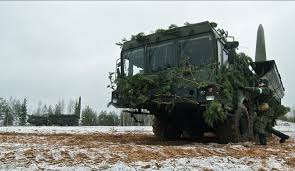
Label: Iskander